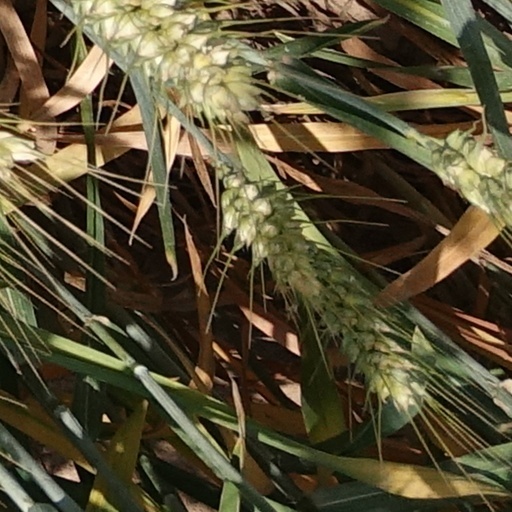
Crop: wheat